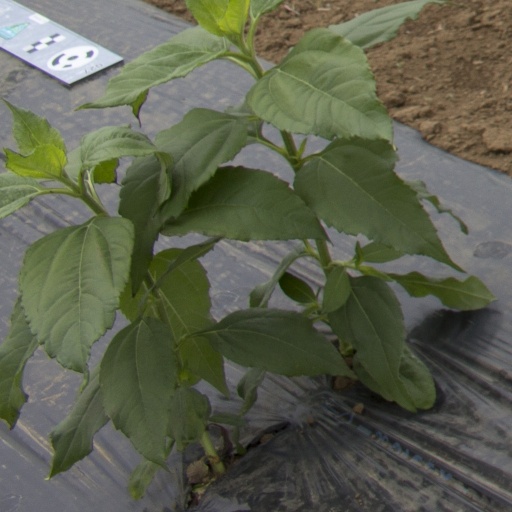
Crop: Jerusalem artichoke